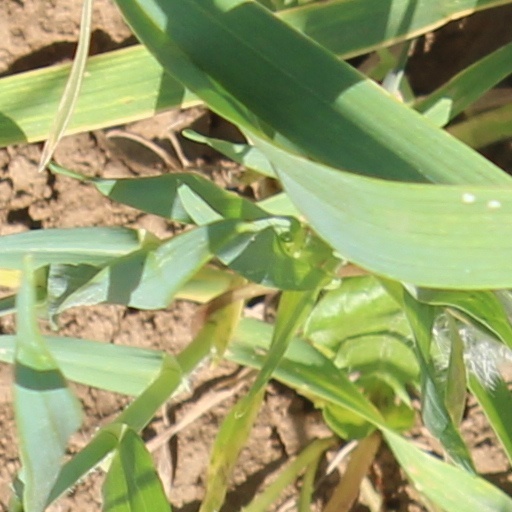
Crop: wheat